Esther McCracken

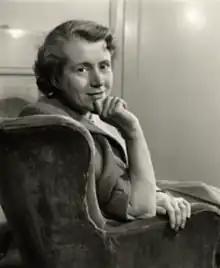
Photo by John Gay, 1949

Esther Helen McCracken (née Armstrong; 25 June 1902 – 9 August 1971) was a British actress and playwright.